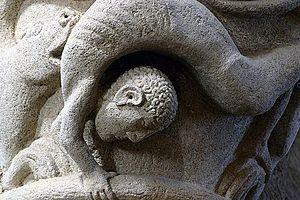
L'église Notre-Dame-de-l'Assomption est une église romane située sur le territoire de la commune d'Anzy-le-Duc dans le département français de Saône-et-Loire en région Bourgogne-Franche-Comté.